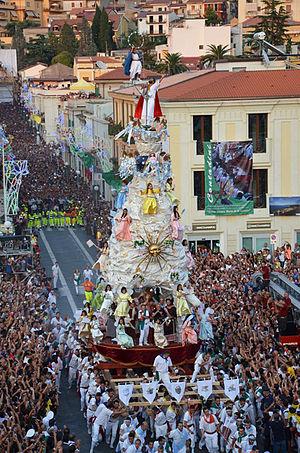
Le Varia Palmi est une fête catholique qui a lieu périodiquement à Palmi, en l'honneur de Notre-Dame de la Sainte-Lettre patronne et protectrice de la ville, le dernier dimanche d'août. L'événement est le principal festival de la région de Calabre.